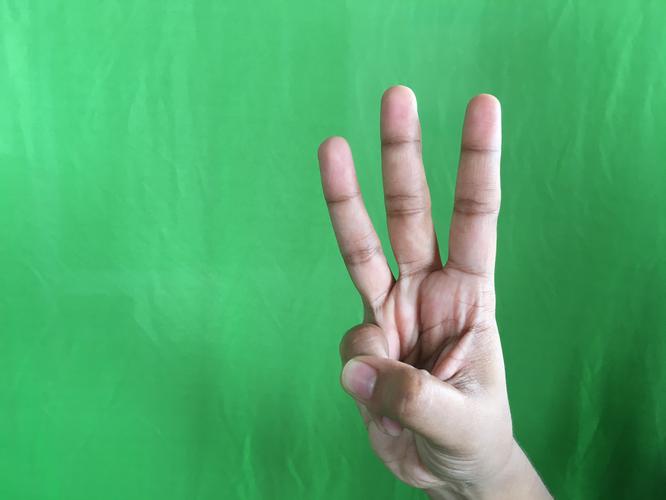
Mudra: Trishulam
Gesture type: single_hand